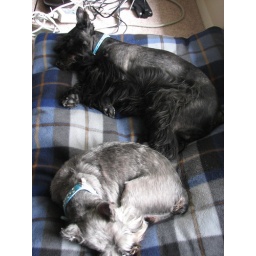
These are my little fella's sleeping near my desk while I work.